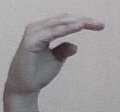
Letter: jeem